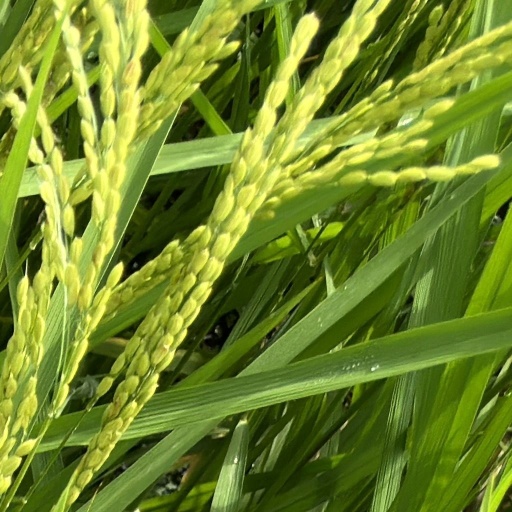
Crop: rice